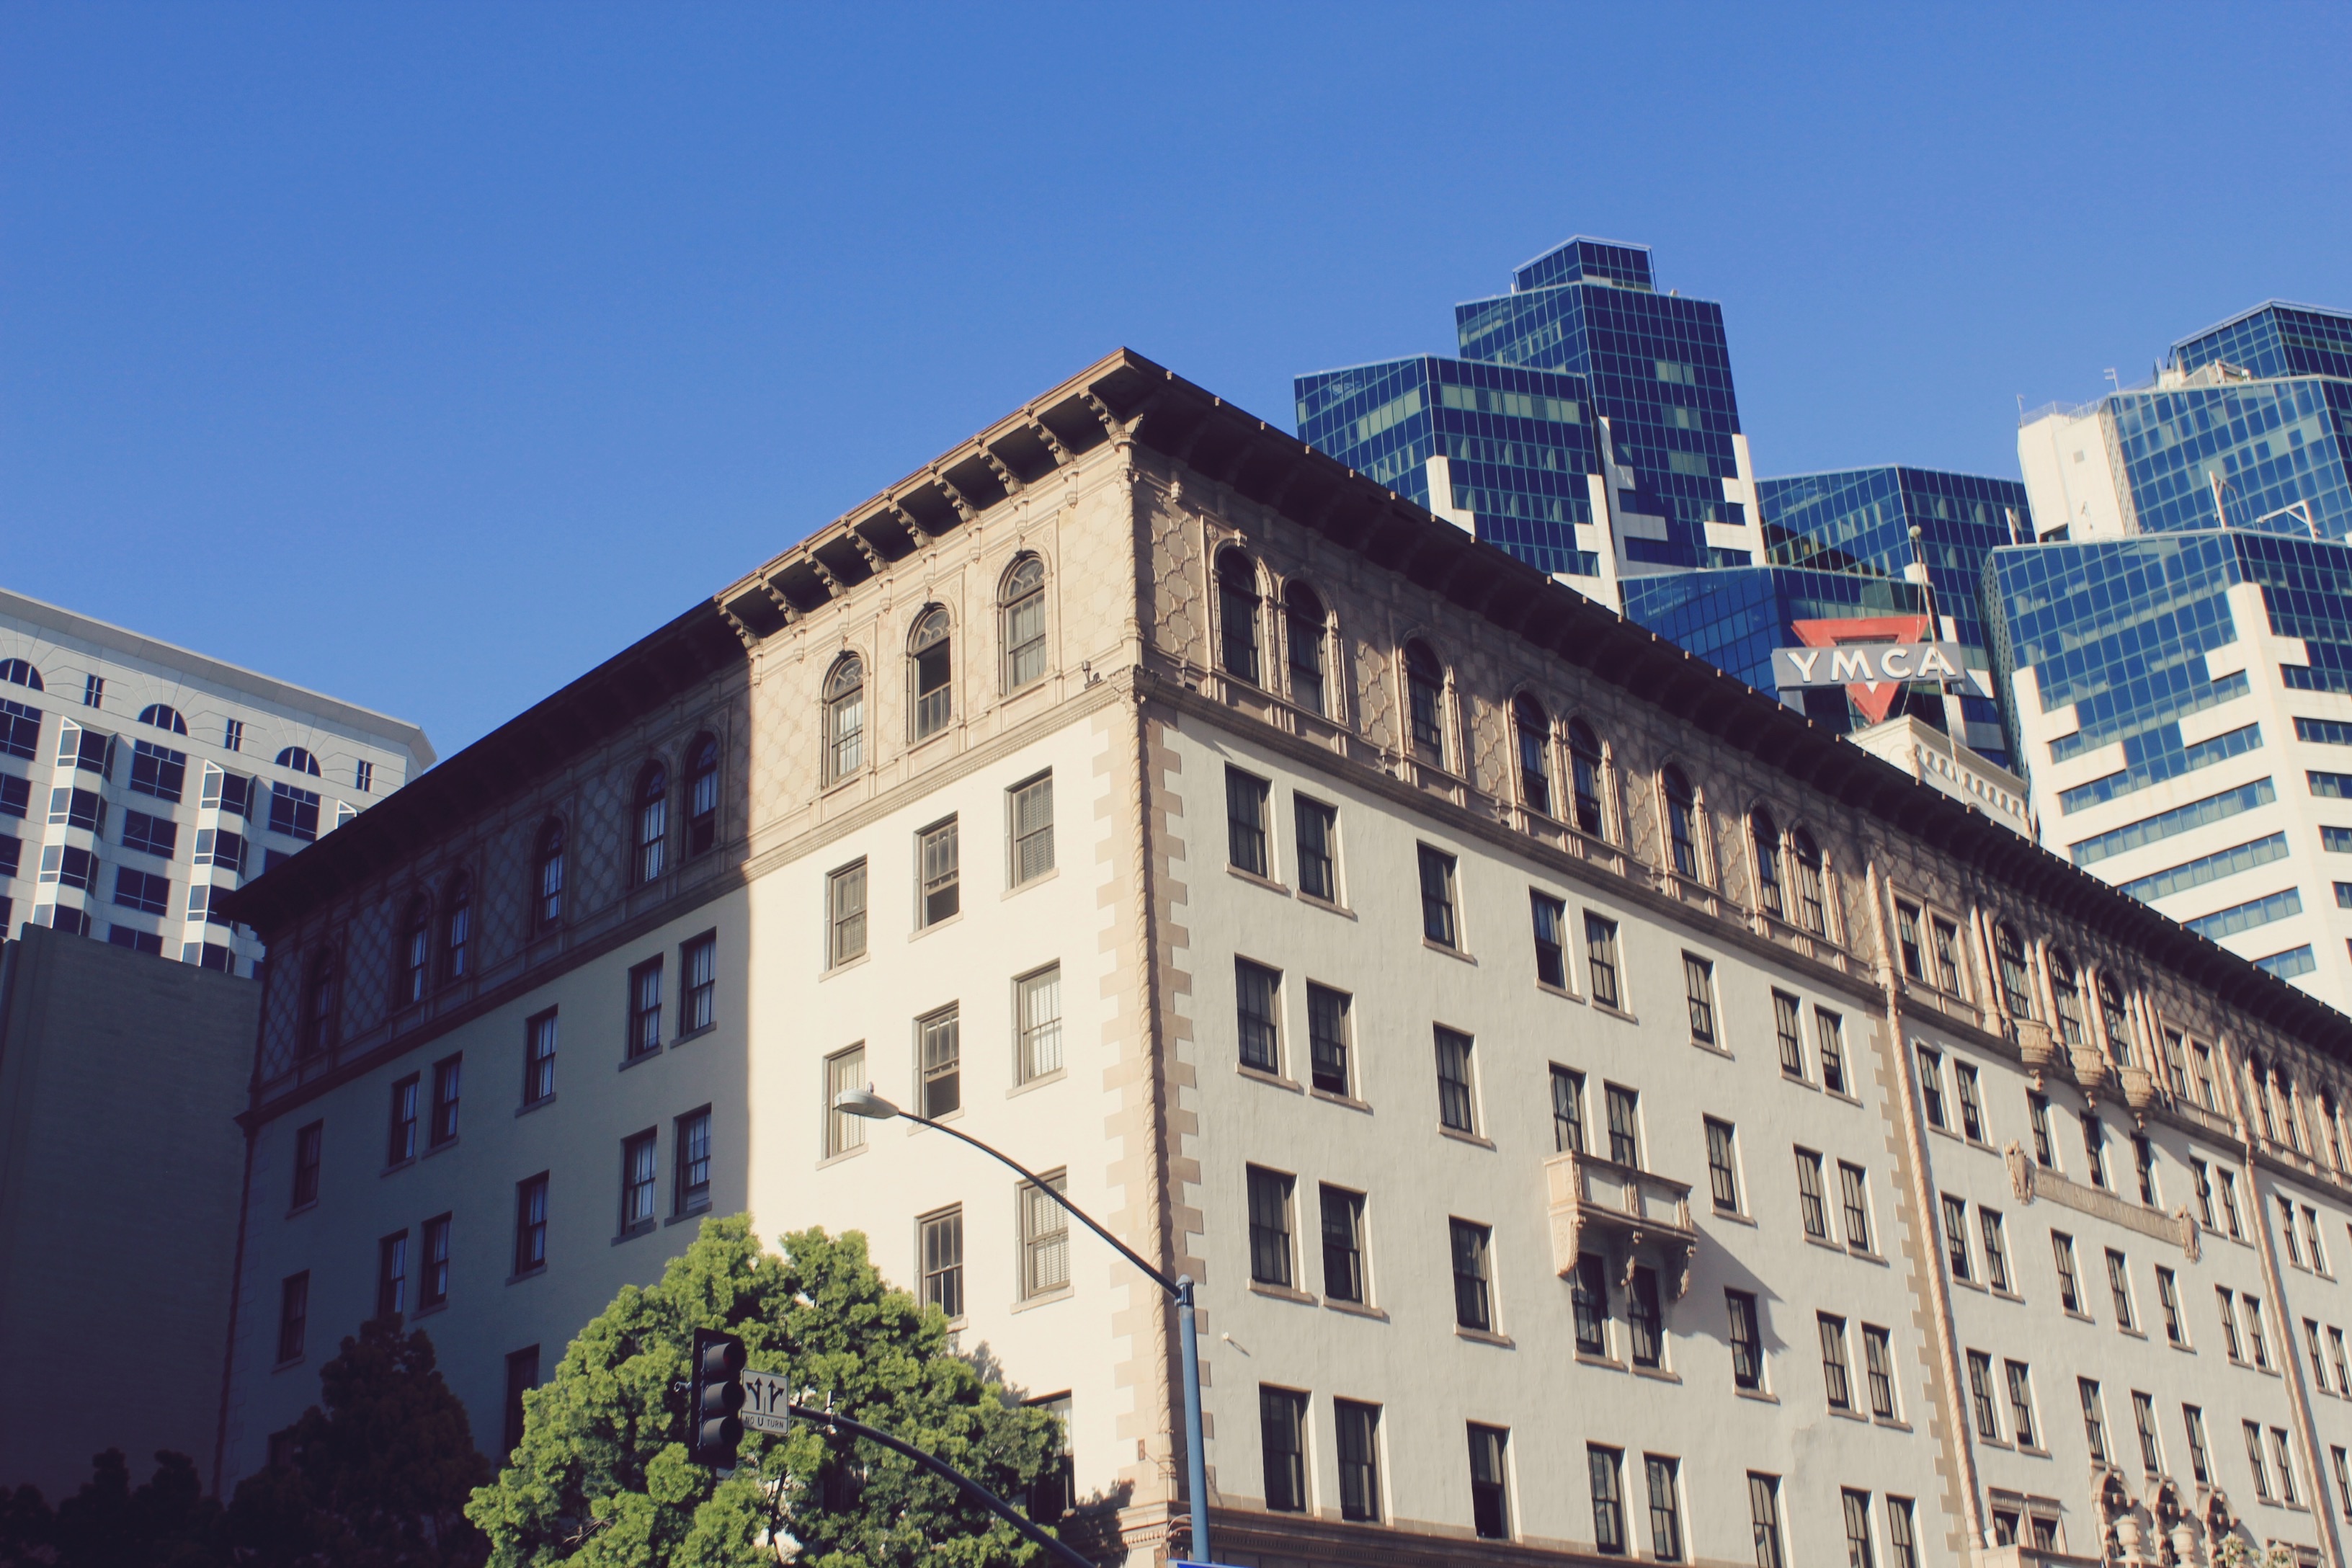
architecture, town, building, city, skyscraper, cityscape, downtown, plaza, landmark, facade, apartment, tower block, metropolis, neighbourhood, urban area, residential area, human settlement